Amerindian slave ownership

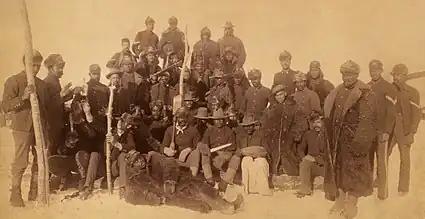
Buffalo Soldiers, 1890. The nickname was given to the "Black Cavalry" by the Native American tribes they fought.

Even though Indians kept and worked black slaves, sometimes Native Americans resented the presence of African Americans. The "Catawaba tribe in 1752 showed great anger and bitter resentment when an African American came among them as a trader." To gain favor with Europeans, the Cherokee exhibited the strongest color-prejudice of all Native Americans.